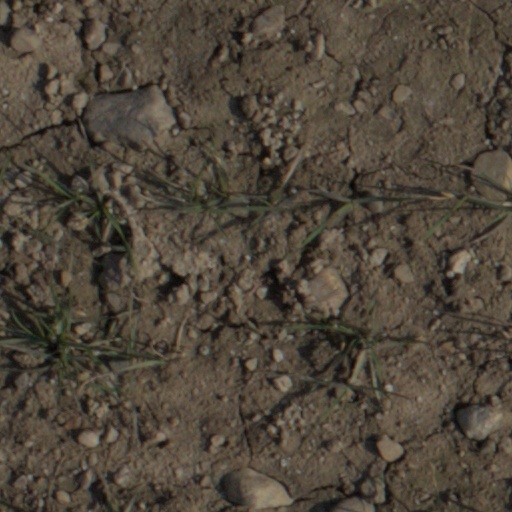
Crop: wheat